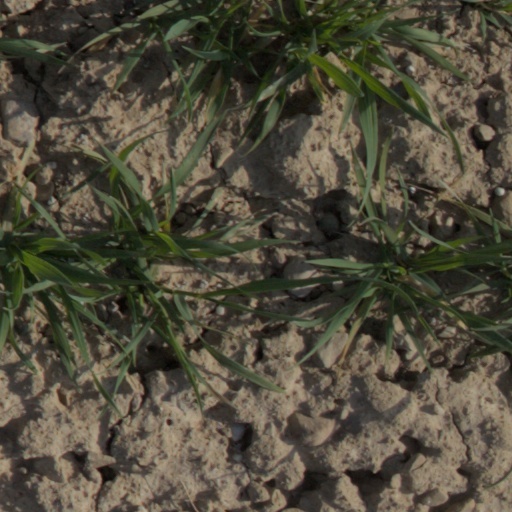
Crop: wheat